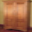
Label: wardrobe